Mud Morganfield

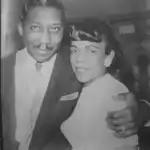
Morganfield's parents

Morganfield was born to McKinley Morganfield (Muddy Waters) and Mildred Williams in Chicago. He was raised by his mother and seven uncles, with occasional visits from Muddy, and never really got to know his father.